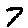
Label: 7